Brno

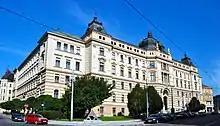
The Palace of Justice, seat of the regional court

During the German occupation of the Czech lands between 1939 and 1945, all Czech universities were closed by the Nazis, including those in Brno. The Faculty of Law became the headquarters of the Gestapo, and the university hall of residence was used as a prison. About 35,000 Czechs and some American and British prisoners of war were imprisoned and tortured there; about 800 civilians were executed or died. Executions were public. The Nazis also operated a subcamp of the Auschwitz concentration camp, which held mostly Polish prisoners, an internment camp for Romani people in the city, and a forced labour "education" camp in the present-day district of Dvorska.